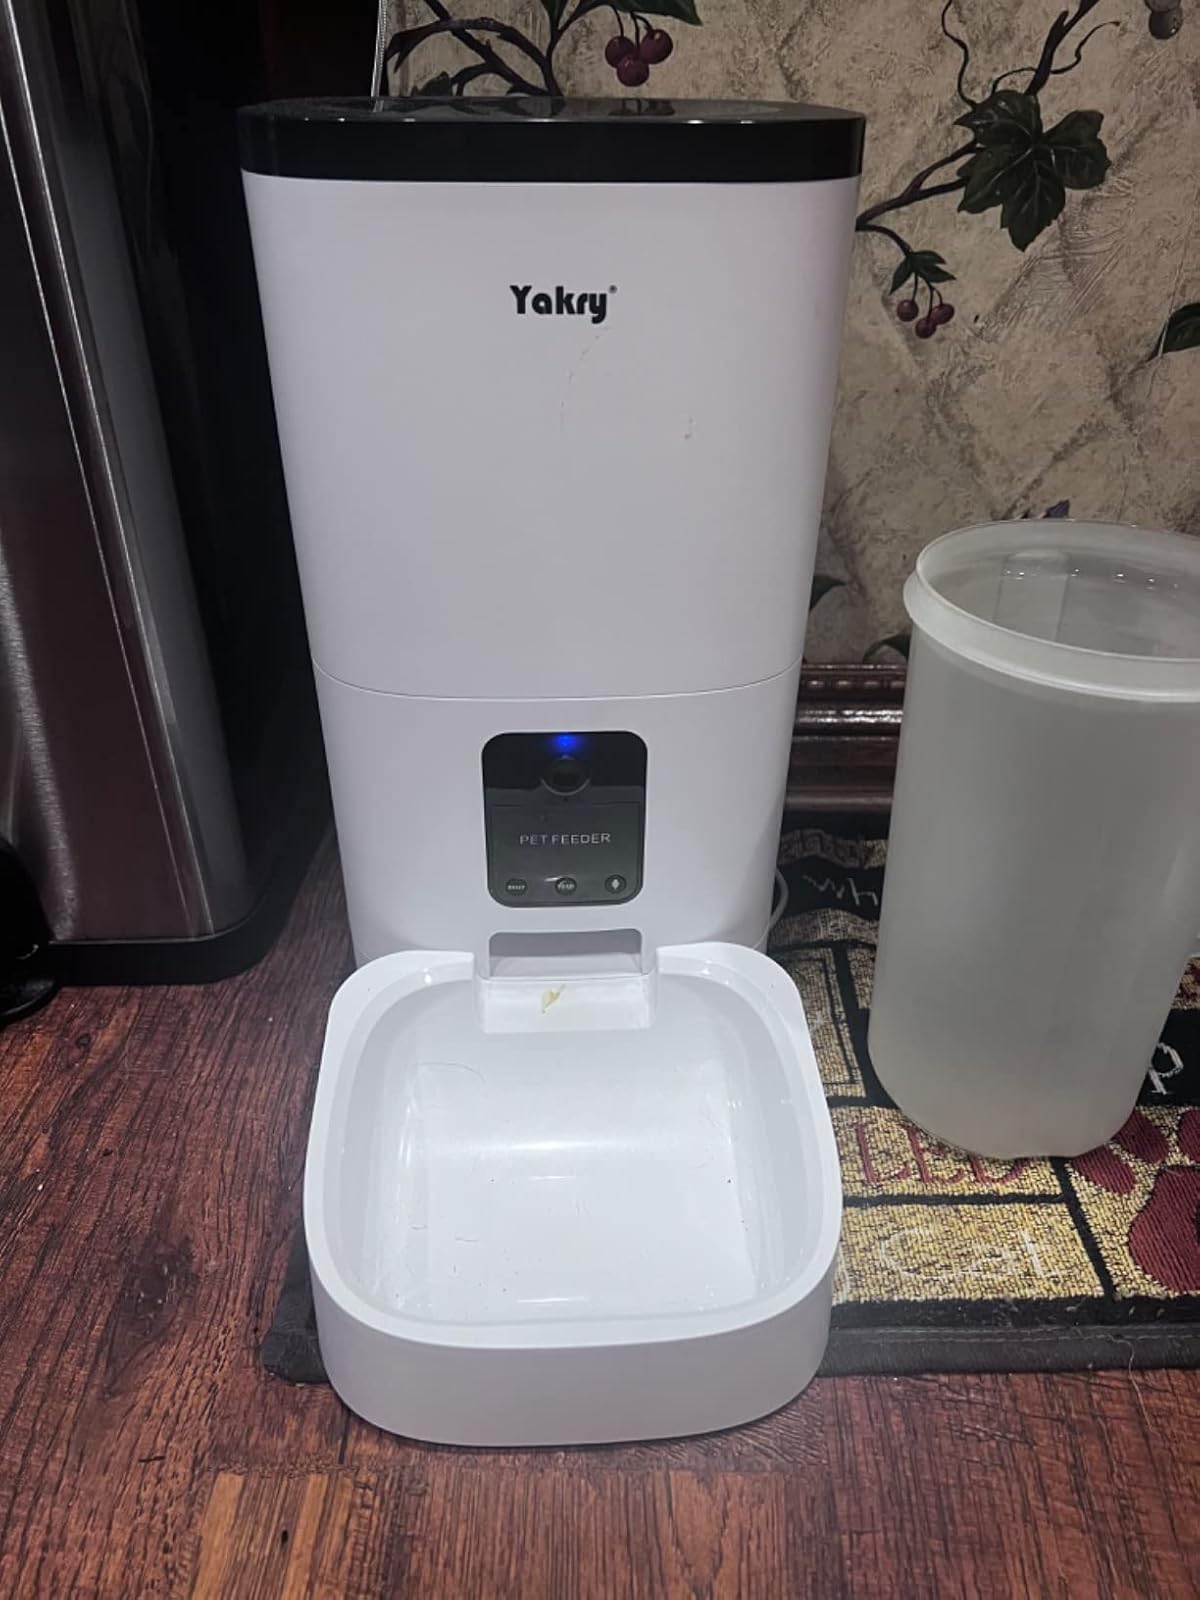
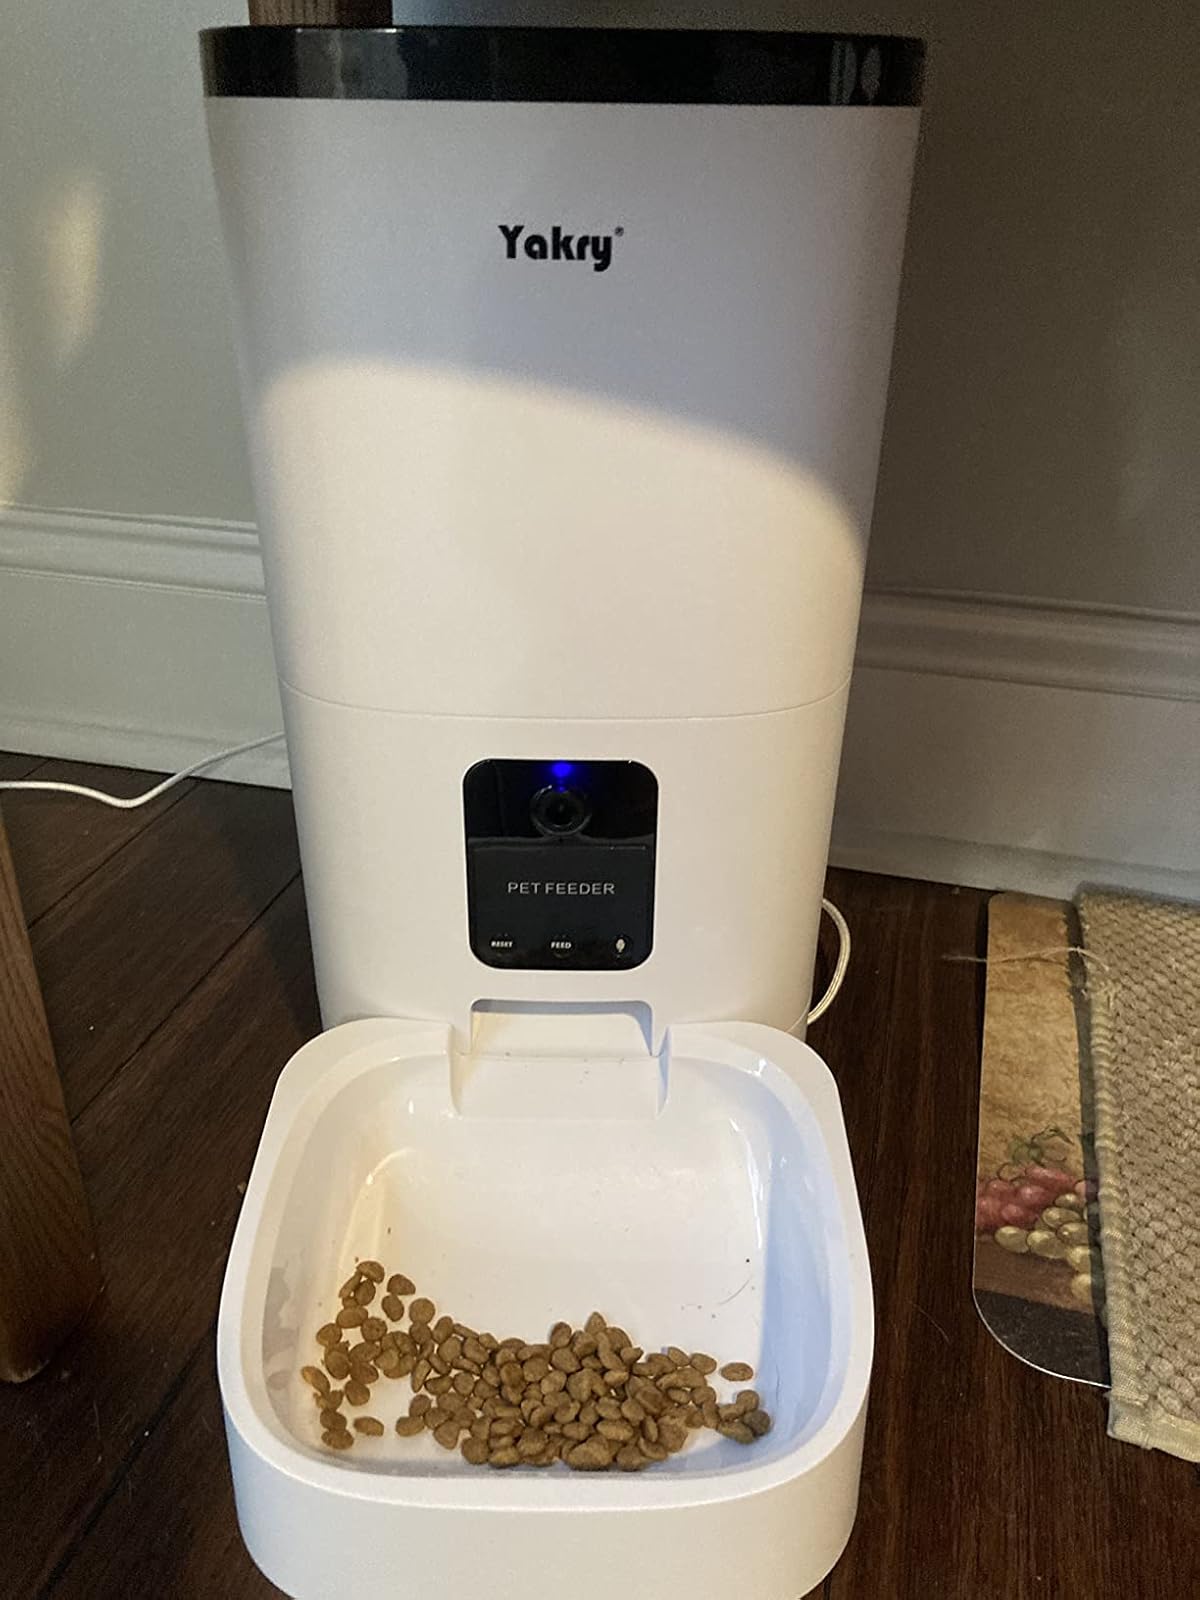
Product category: items_feeder
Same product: yes